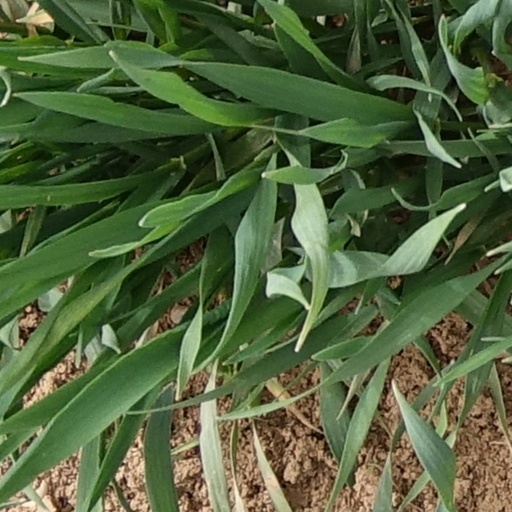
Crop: wheat